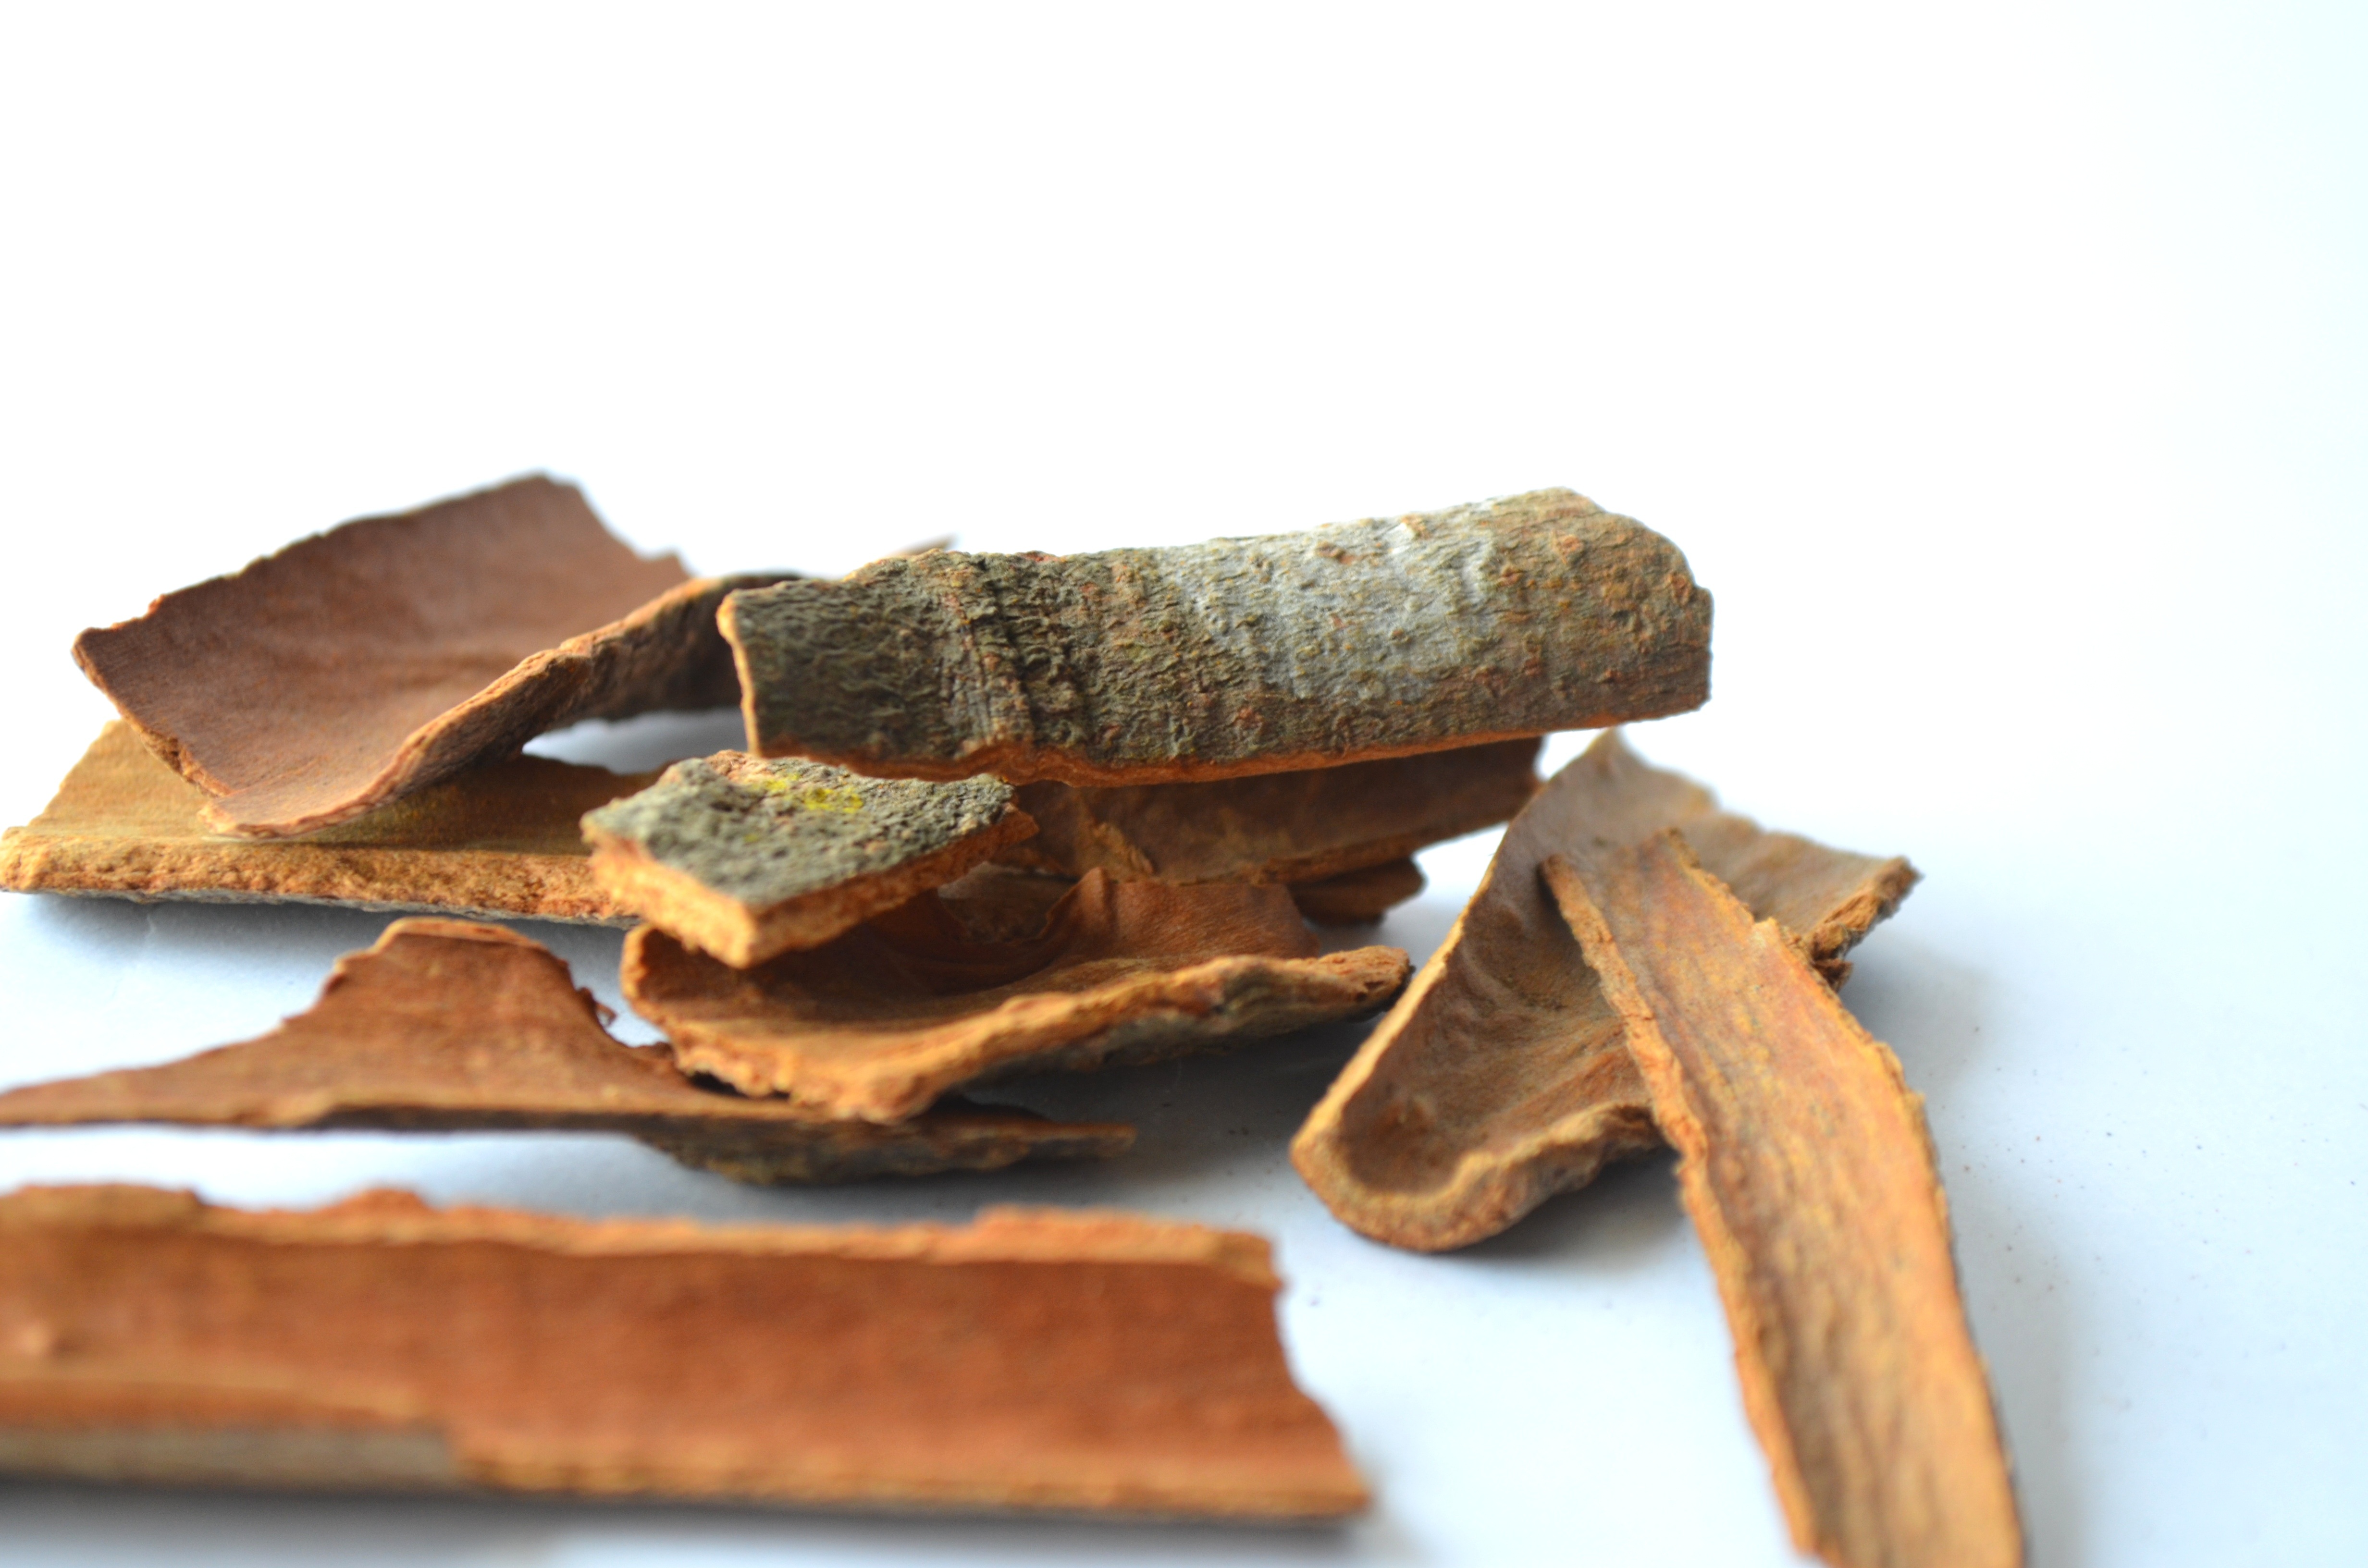
sweet, aroma, food, ingredient, herb, produce, brown, christmas, dessert, cinnamon, seasoning, condiment, spices, wooden, sticks, aromatic, flavor, snack food